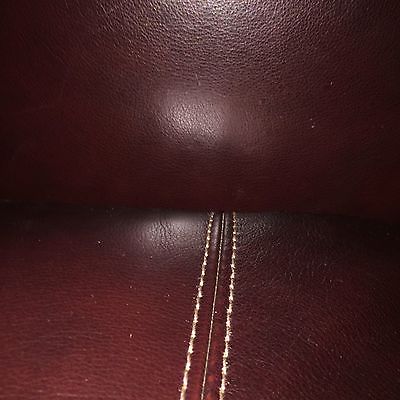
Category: sofa